Presidential state car (United States)

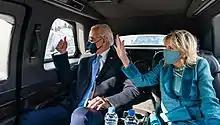
Joe and Jill Biden in 2021

President Bill Clinton used a 1993 Cadillac Fleetwood as his presidential state car. It is currently on display at the Clinton Presidential Center in Little Rock, Arkansas, where it sits with all its doors closed to the public. Museum curator Christine Mouw noted that they can "dust the outside of the car, but if we needed to get inside it, we would have to contact the regional Secret Service office".